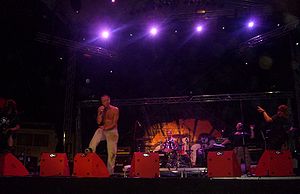
Clawfinger
Clawfinger.
Clawfinger er et industrial- og rap metalband fra Sverige, der laver aggressiv, melodisk musik. Bandet var et af de første, der spillede i denne stil. Ders tekster domineres af politiske og anti-racistiske emner. Gruppen blev grundlagt i 1989 og gik i opløsning i 2013. men vende tilbage igen 2017